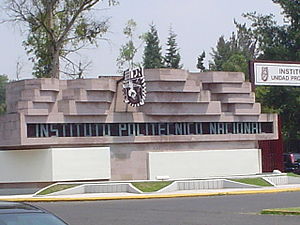
Instituto Politécnico Nacional
Instituto Politécnico Nacional er en af de største offentlige universiteter Mexico, beliggende i Mexico City. Universitetet blev grundlagt den 1. januar 1936 af Mexicos præsident Lázaro Cárdenas. IPN har mere end 150.000 studerende og 271 kurser i 81 akademiske enheder.